Pan Am

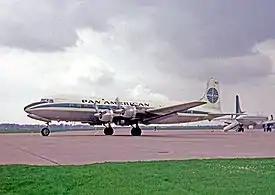
Pan American Douglas DC-6B operating an Internal German Service at Hanover Airport in May 1964.

Pan Am was a Boeing 747 launch customer, placing a order for 25 in April 1966.